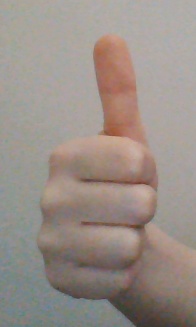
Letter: aleff